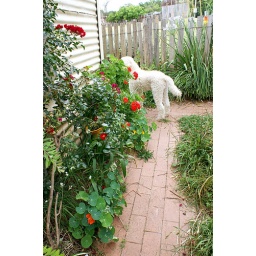
Under the bedroom window and with Pip in the background